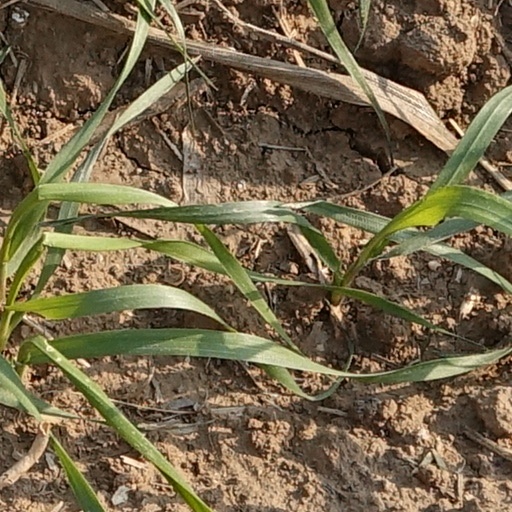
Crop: wheat